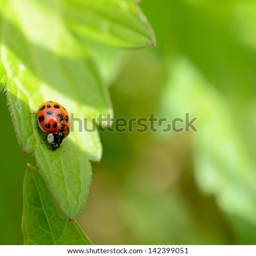
little bug on a green leaf